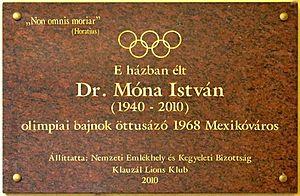
Plaque commémorative à M. István Móna (1940–2010), sportif hongrois
István Móna est un pentathlonien hongrois. Il participe aux Jeux olympiques d'été de 1968 où il remporte la médaille d'or par équipe. Il est également quatre fois champion du monde dans les épreuves par équipe.